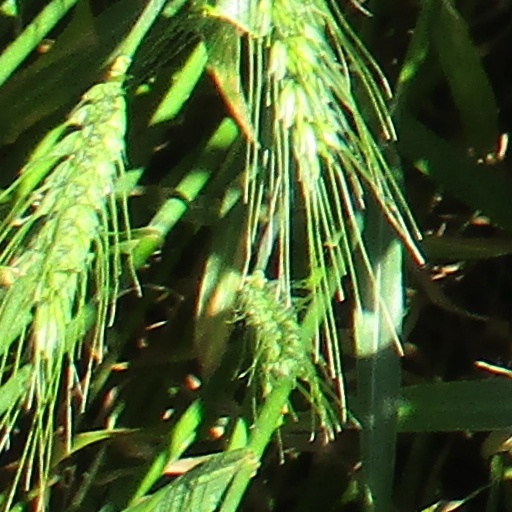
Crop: wheat